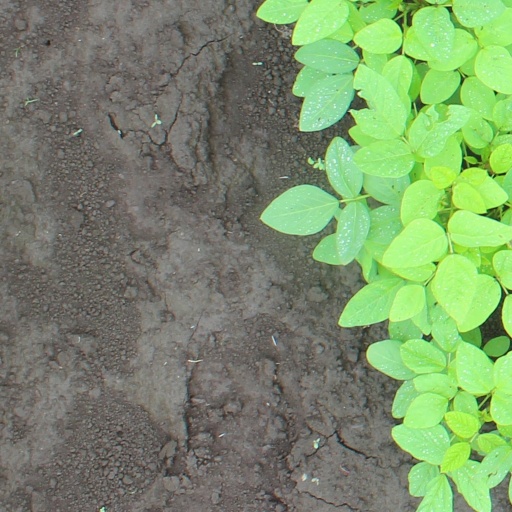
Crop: soybean